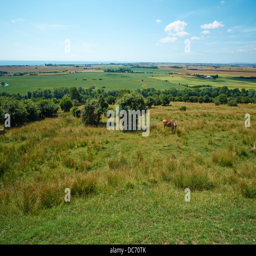
view across the fields within zoo